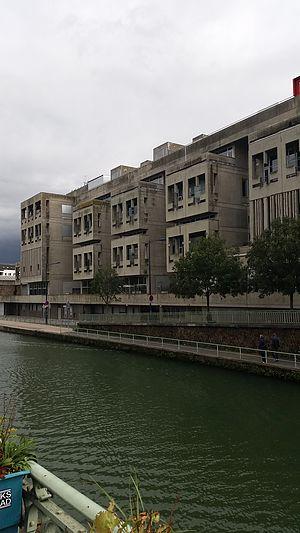
Le Centre national de la danse, à Pantin (Seine-Saint-Denis), conçu en 1965 par Jacques Kalisz.
Jacques Kalisz né le 6 septembre 1926 à Minsk Mazowiecki en Pologne et décédé le 5 mars 2002 est un architecte français.